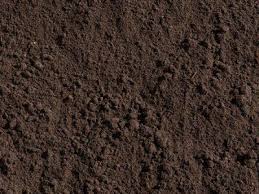
Soil type: Black Soil